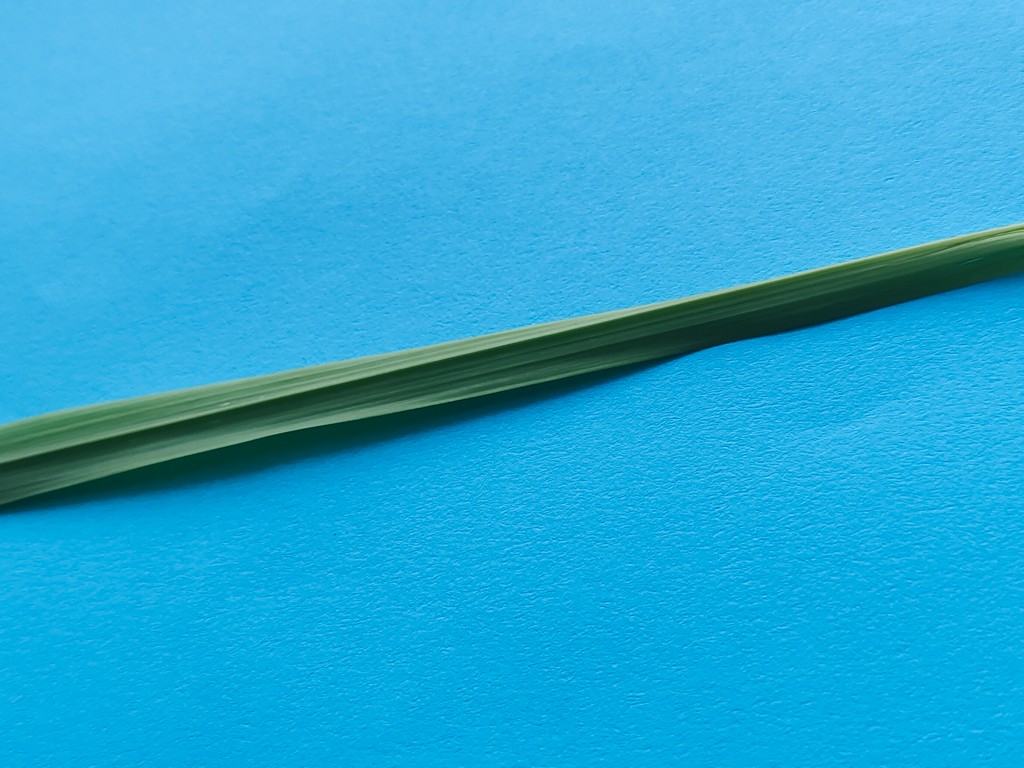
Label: Healthy